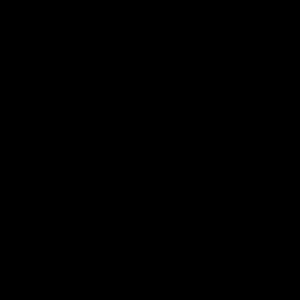
Paul Nipkow, né le 22 août 1860 à Lauenburg, Allemagne, mort le 24 août 1940, à Berlin, est un ingénieur allemand, inventeur d'un dispositif précurseur de la télévision en 1884, système qu'il mettra en œuvre d'une façon publique en 1928. Il est considéré comme un des principaux inventeurs de la télévision.